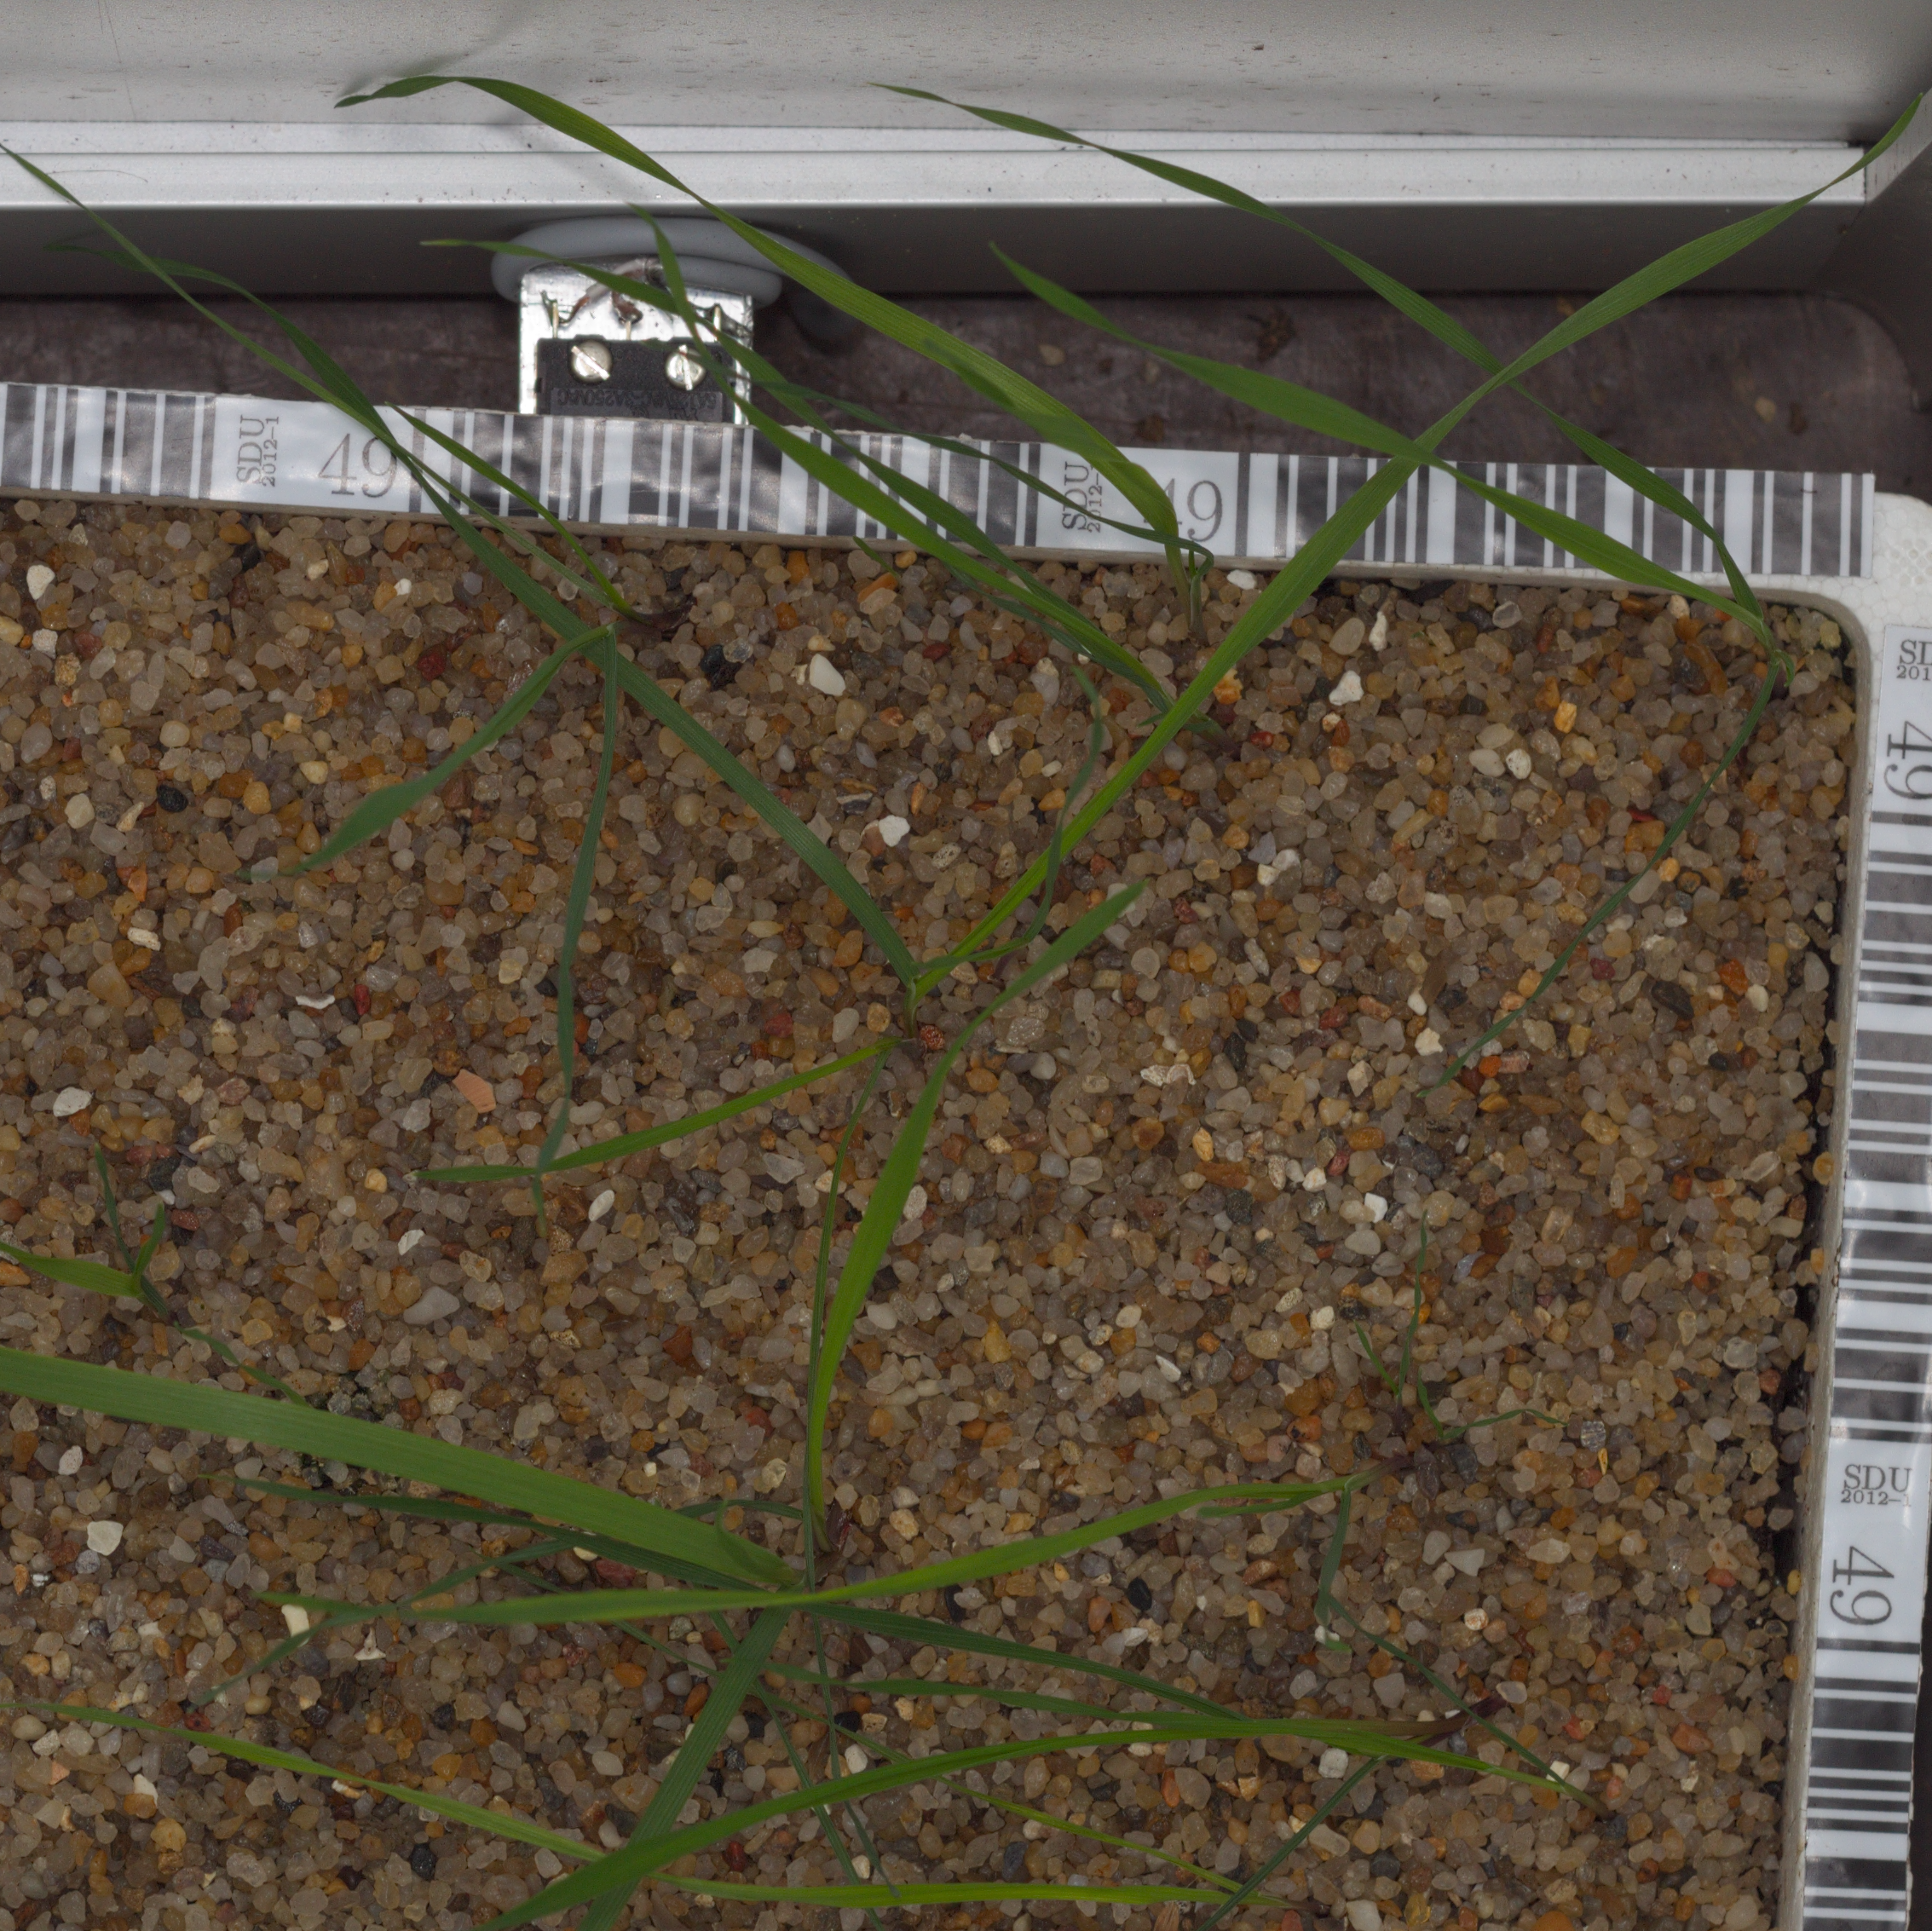
Label: black_grass